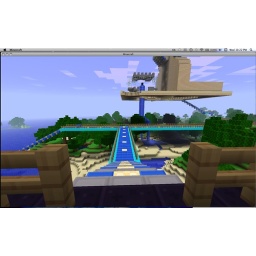
Eve's road to her house in Zerrock